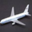
Label: airplane